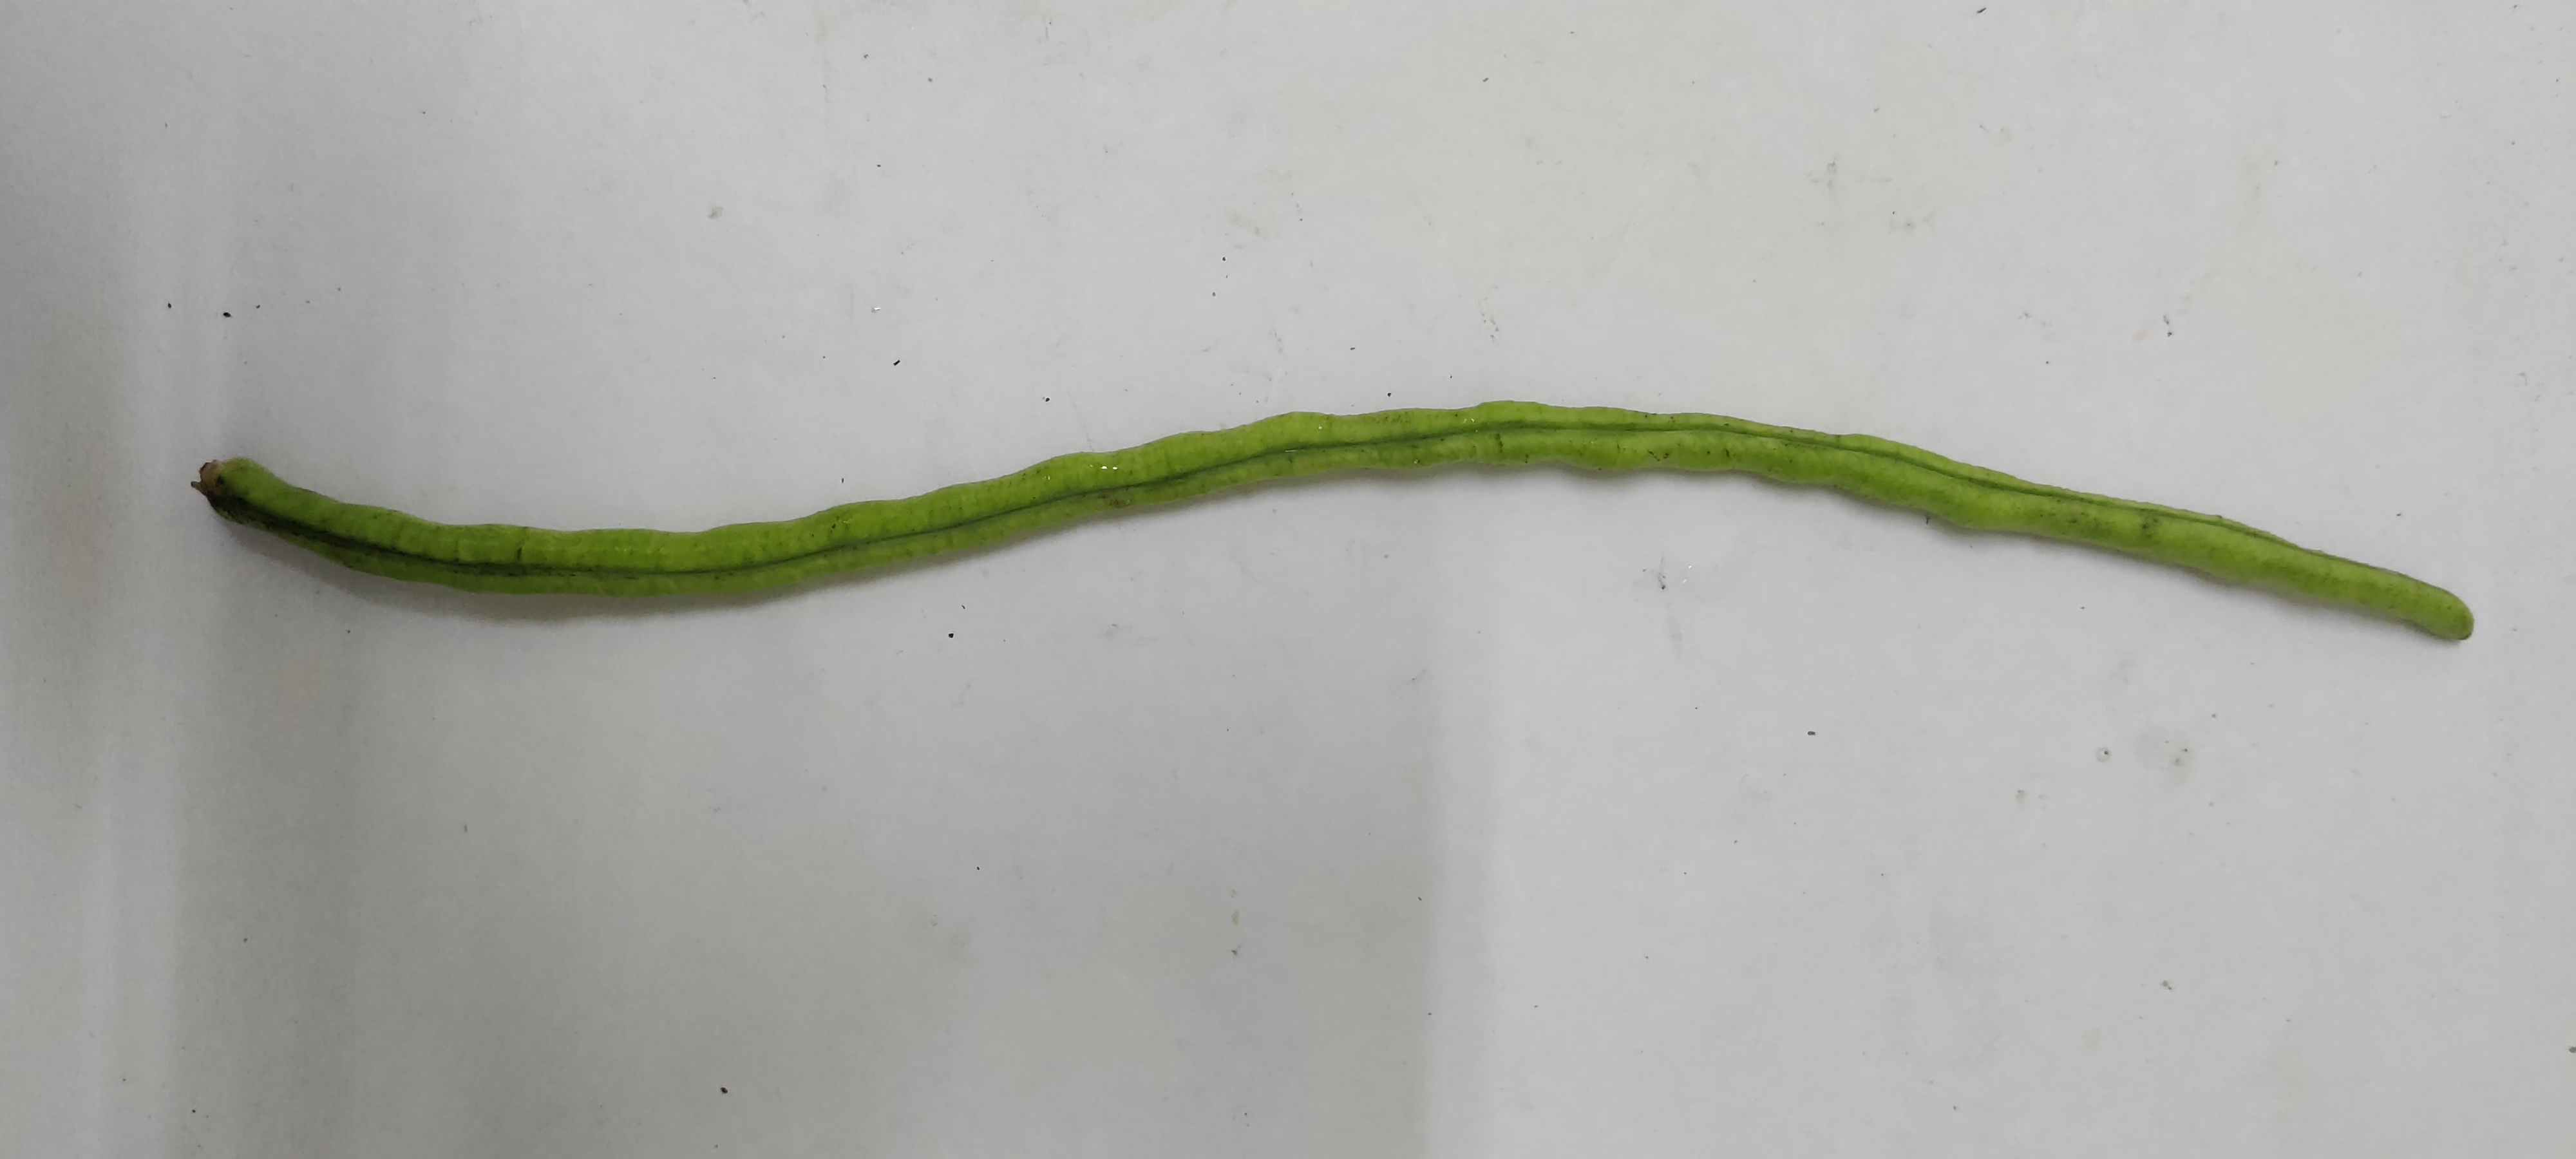
Crop: Cowpea
Condition: Fresh